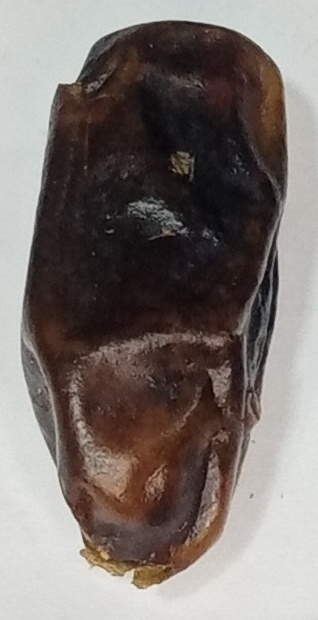
Variety: gajar
Size: medium
Grade: grade-1